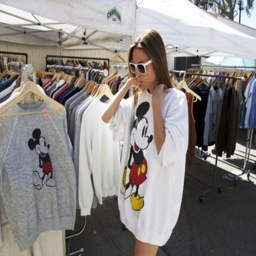
all about style , fashion and beauty